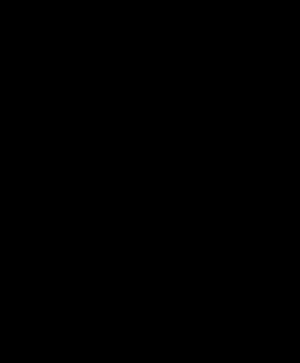
La parabole est une courbe plane, symétrique par rapport à un axe, approximativement en forme de U.